Lorraine (automobile)

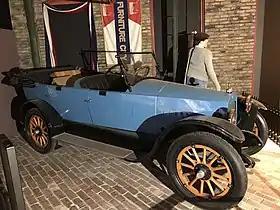
1920 Lorraine Model 20-T Tourer

The Lorraine was an automobile built in Grand Rapids, Michigan, by the Lorraine Motors Corporation from 1920 to 1922.